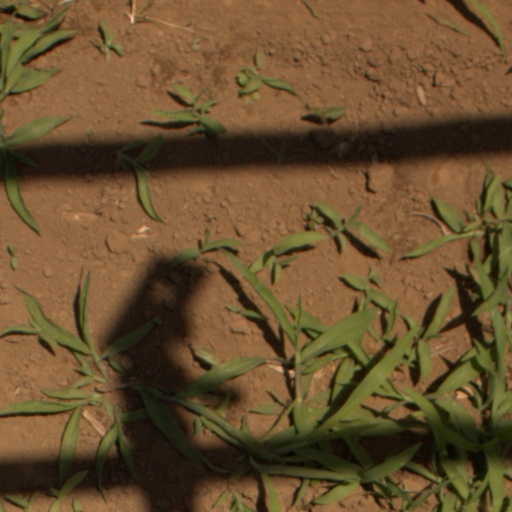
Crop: Jerusalem artichoke